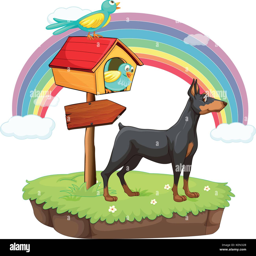
an island with animals and a wooden arrow on a white background